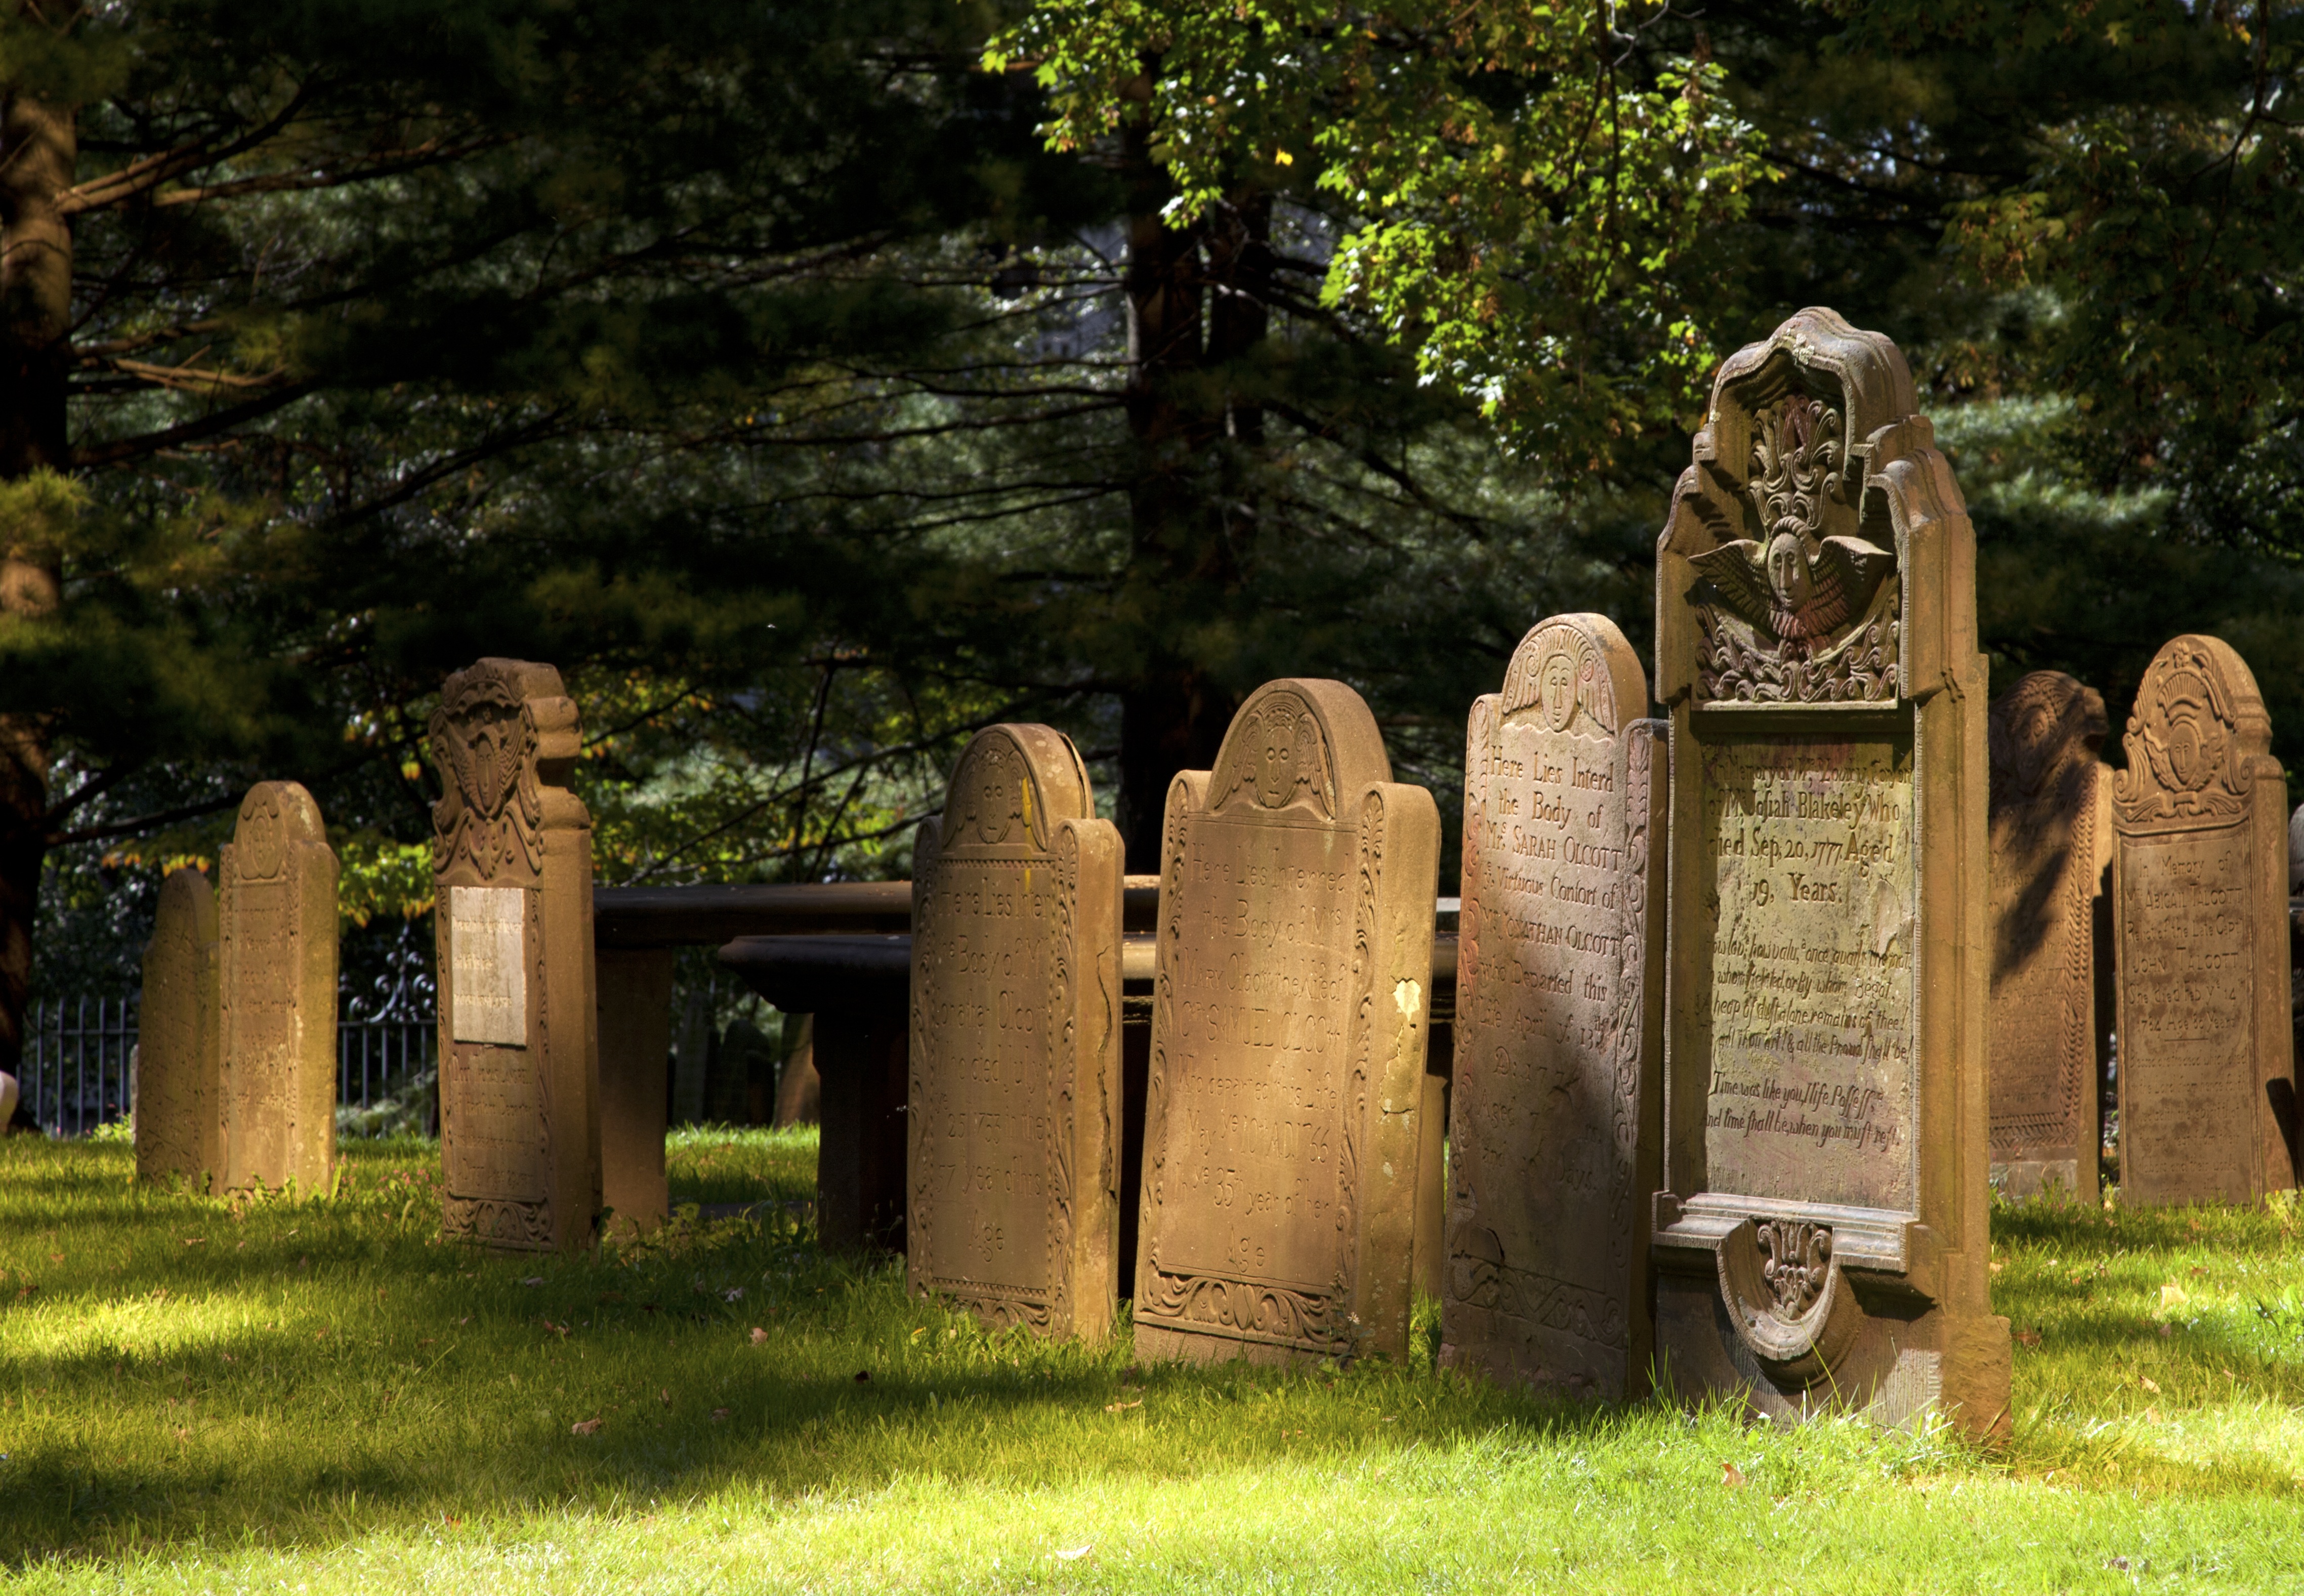
sun, old, monument, usa, america, cemetery, tombstone, united states, grave, memorial, headstone, christianity, graves, historically, north america, old cemetery, carol m highsmith, hartford, connecticut, ancient history